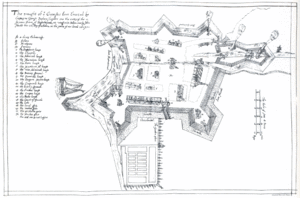
Le Virginia ou Virginia of Sagadahoc est une pinasse construite en 1607–08 par les colons de la colonie Popham. Le navire est un projet de la Plymouth Company, filiale de la Virginia Company, sur des terres que l'Angleterre revendiquait comme appartenant à la colonie de Virginie. C'est le premier navire de construction anglaise dans ce qui est maintenant le Maine et peut-être dans toutes les régions colonisées par les Anglais de l'Amérique du Nord, et une démonstration de la capacité de la nouvelle colonie à construire des navires. Les deuxième et troisième pinasses « locales » ont été construits peu de temps après aux Bermudes suite à la perte de Sea Venture lors de la Third Supply.